Great St Bernard Pass

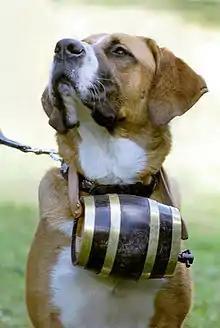
St Bernard dog with barrel

A description of an overnight stay at the monastery in 1857 was given by Theodore Nielsen, a Danish kleinsmith journeyman, in his memoirs: